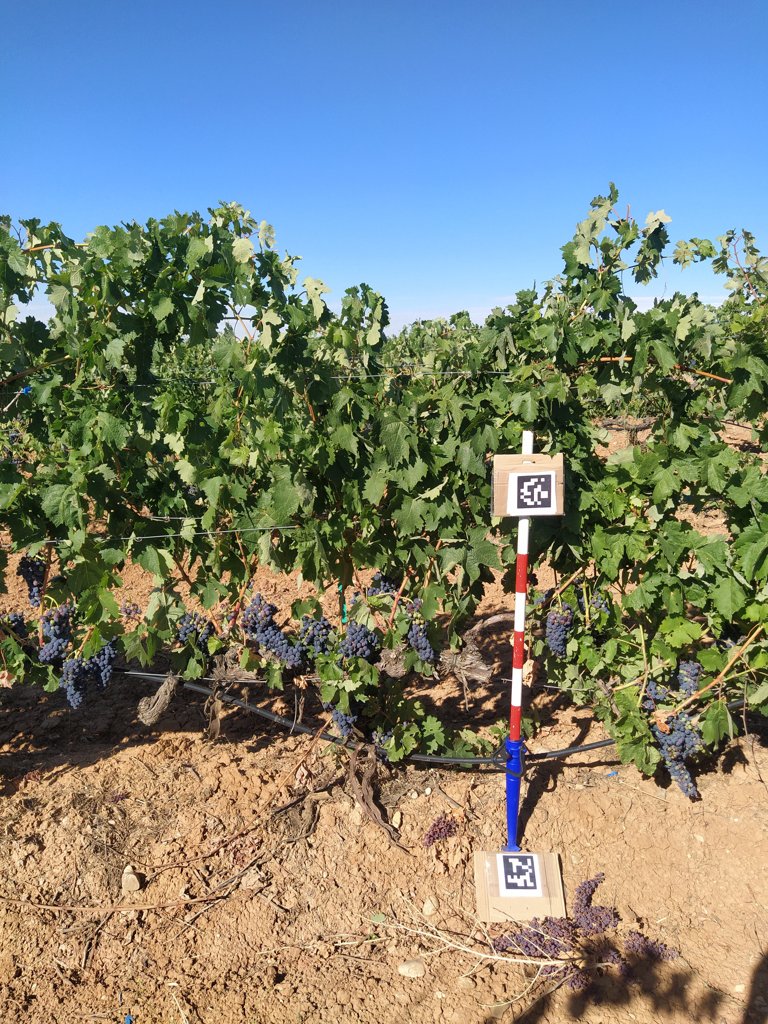
Berries visible: 1039
Grape clusters: 23